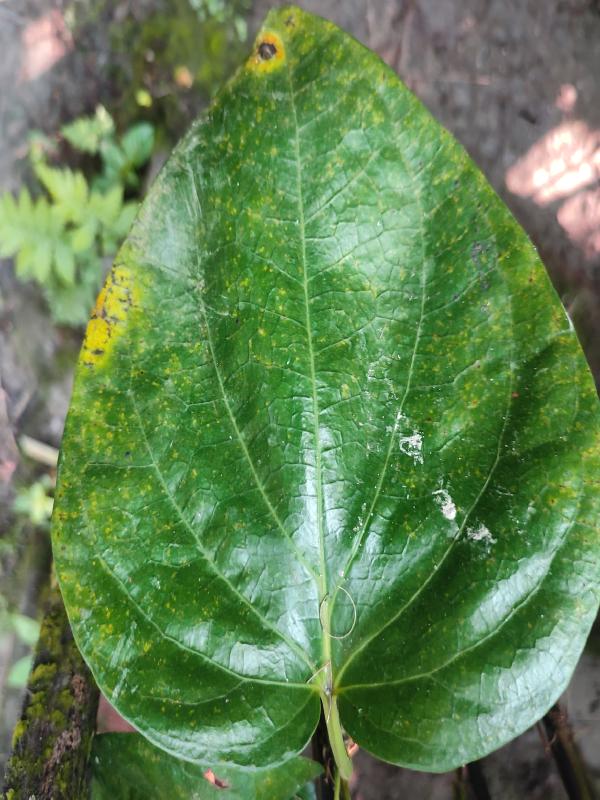
Label: Bacterial_Leaf_Disease